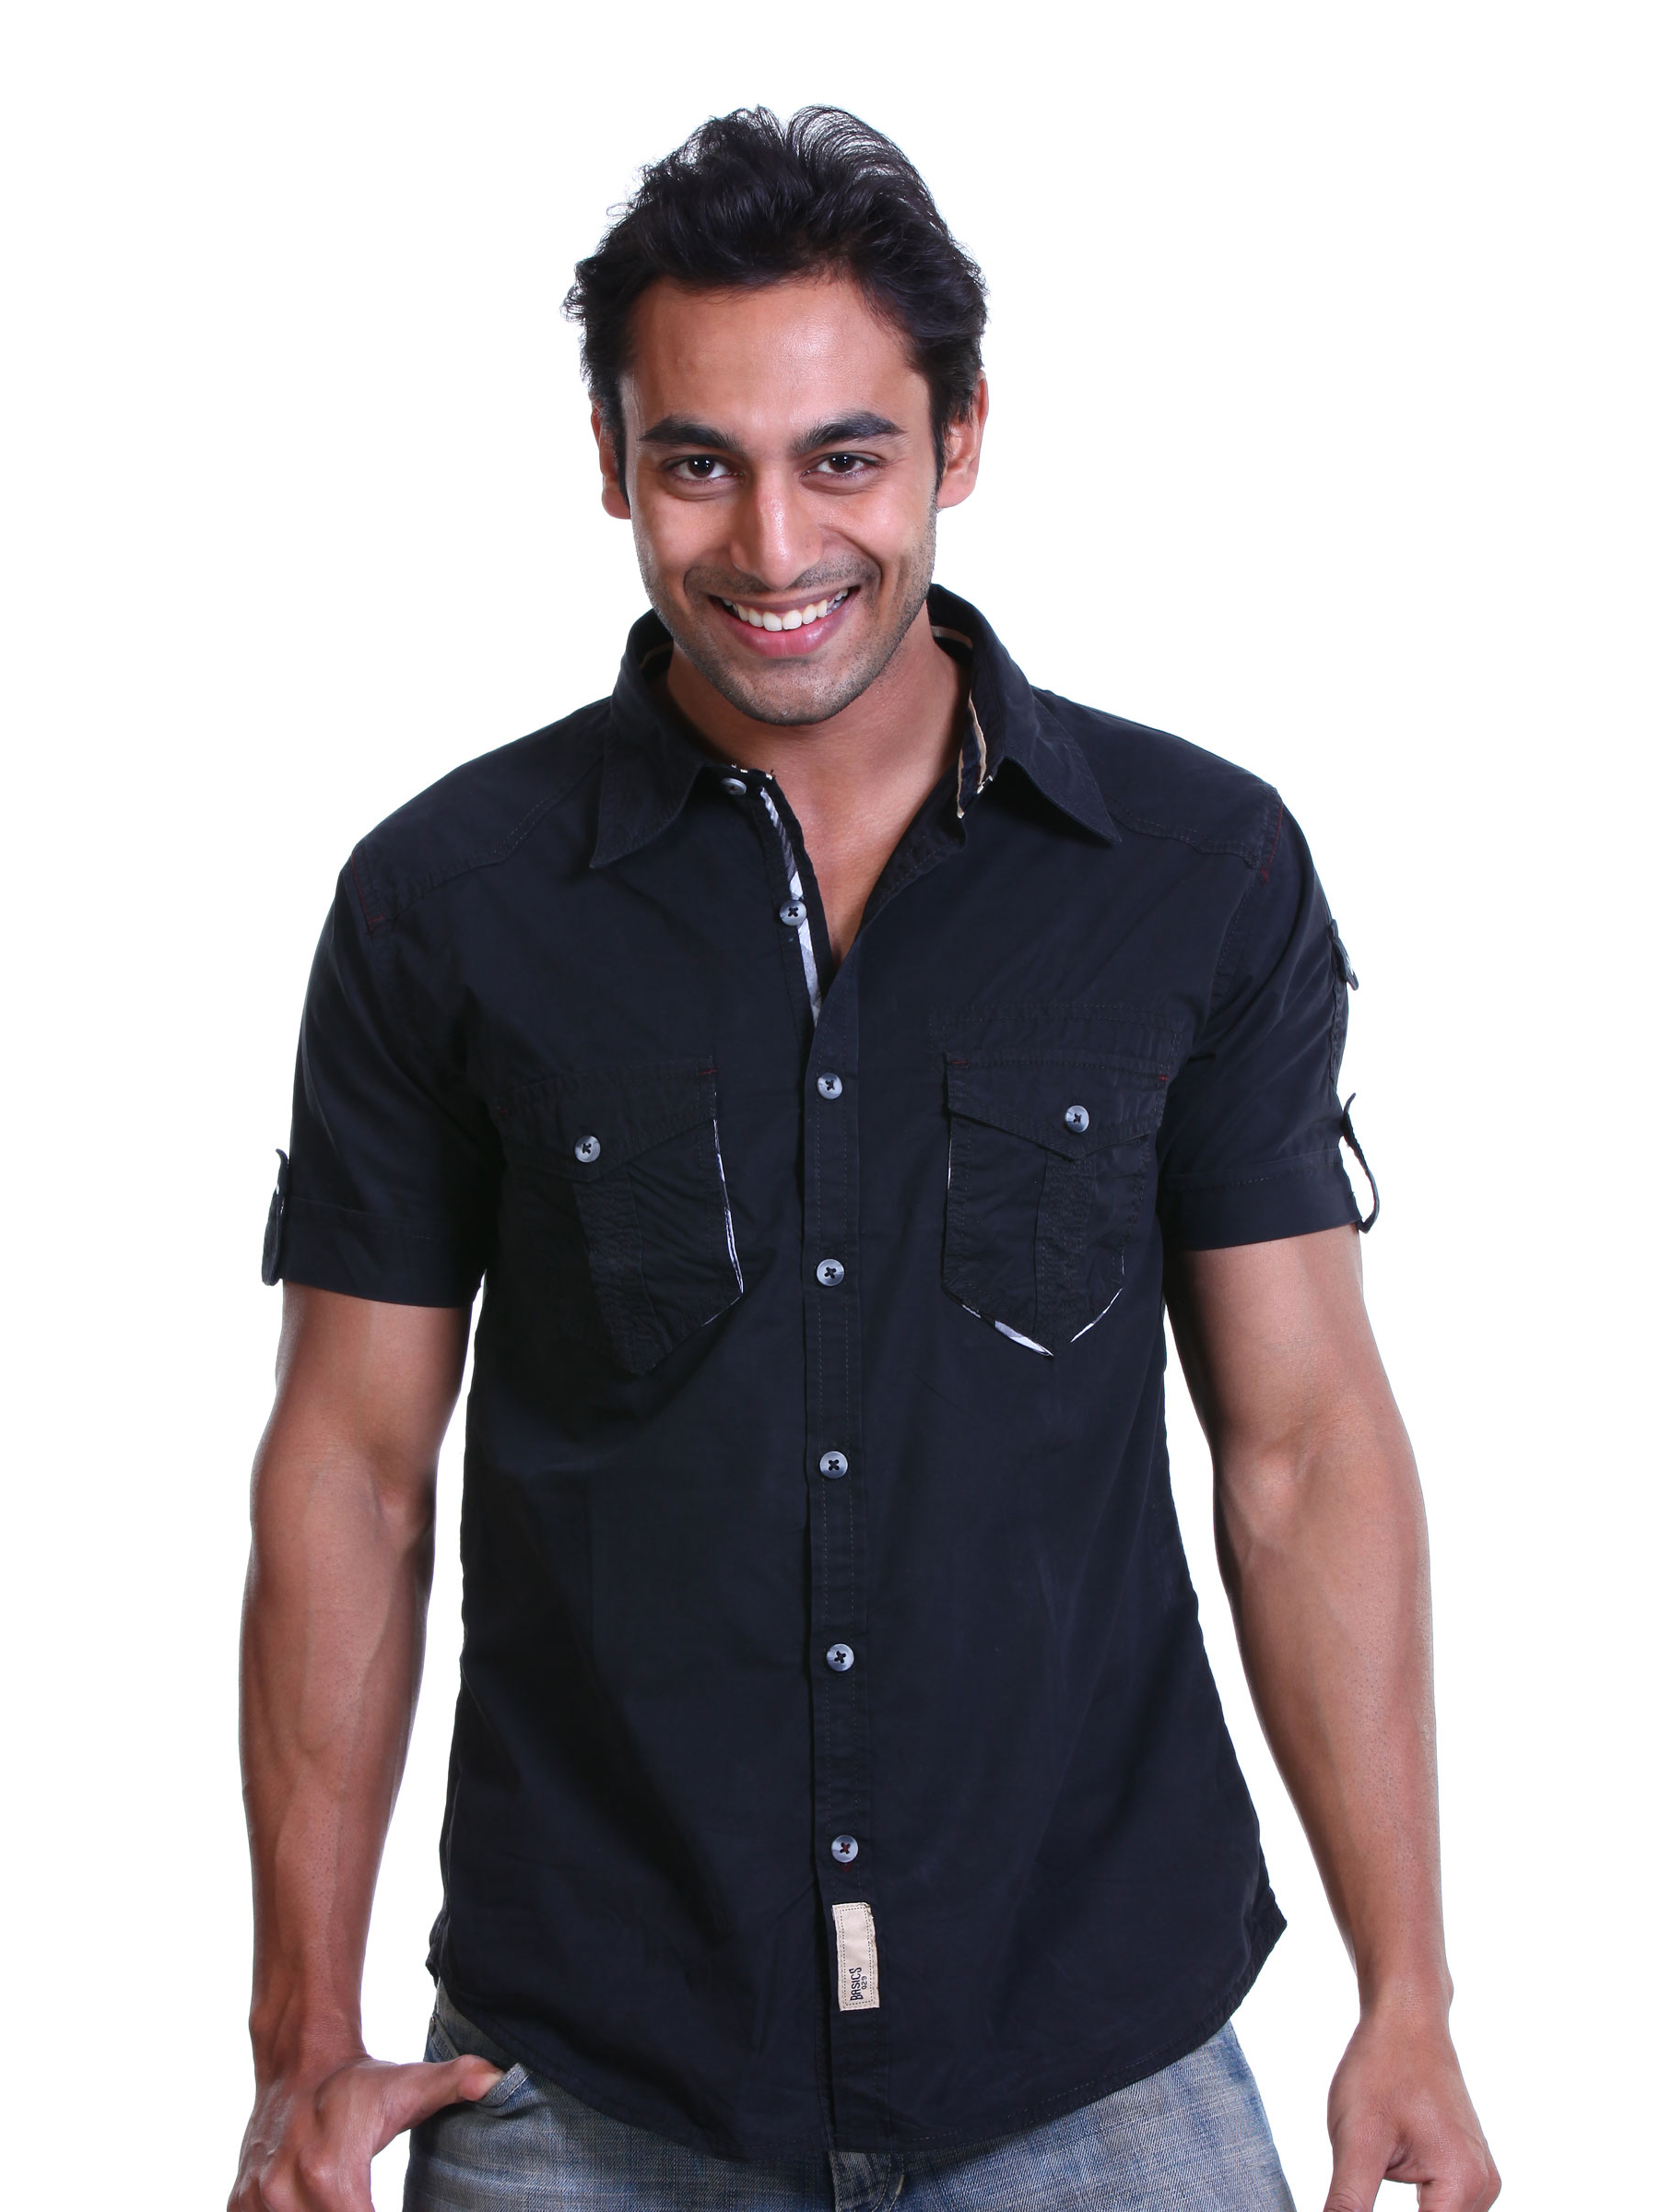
Basics Men Black Slim Fit Shirt
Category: Apparel / Topwear / Shirts
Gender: Men
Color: Black
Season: Spring 2011
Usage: Casual